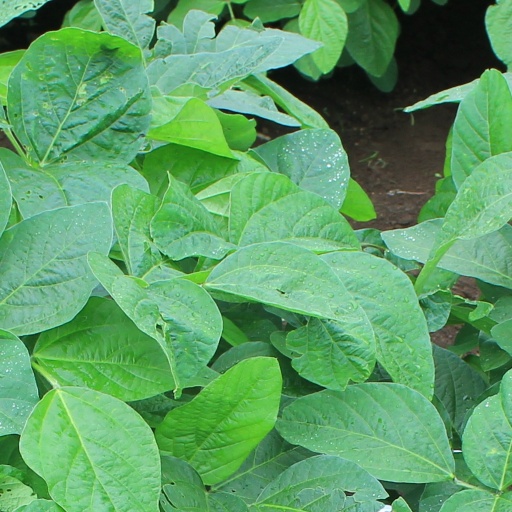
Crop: soybean